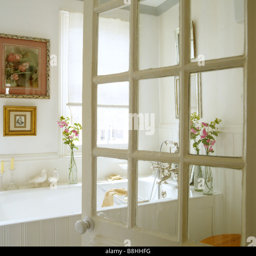
view through glazed door into a white bathroom